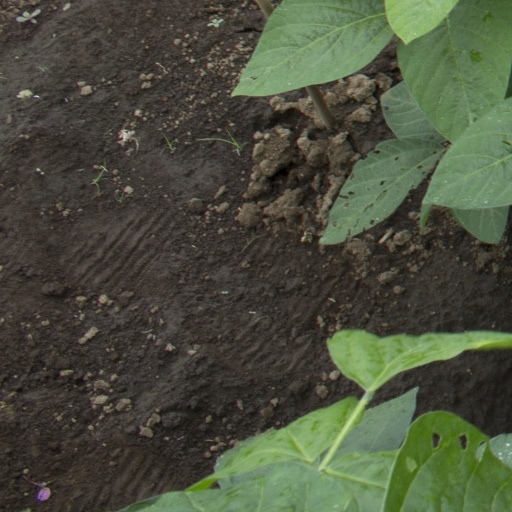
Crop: soybean